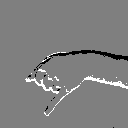
ASL letter: j